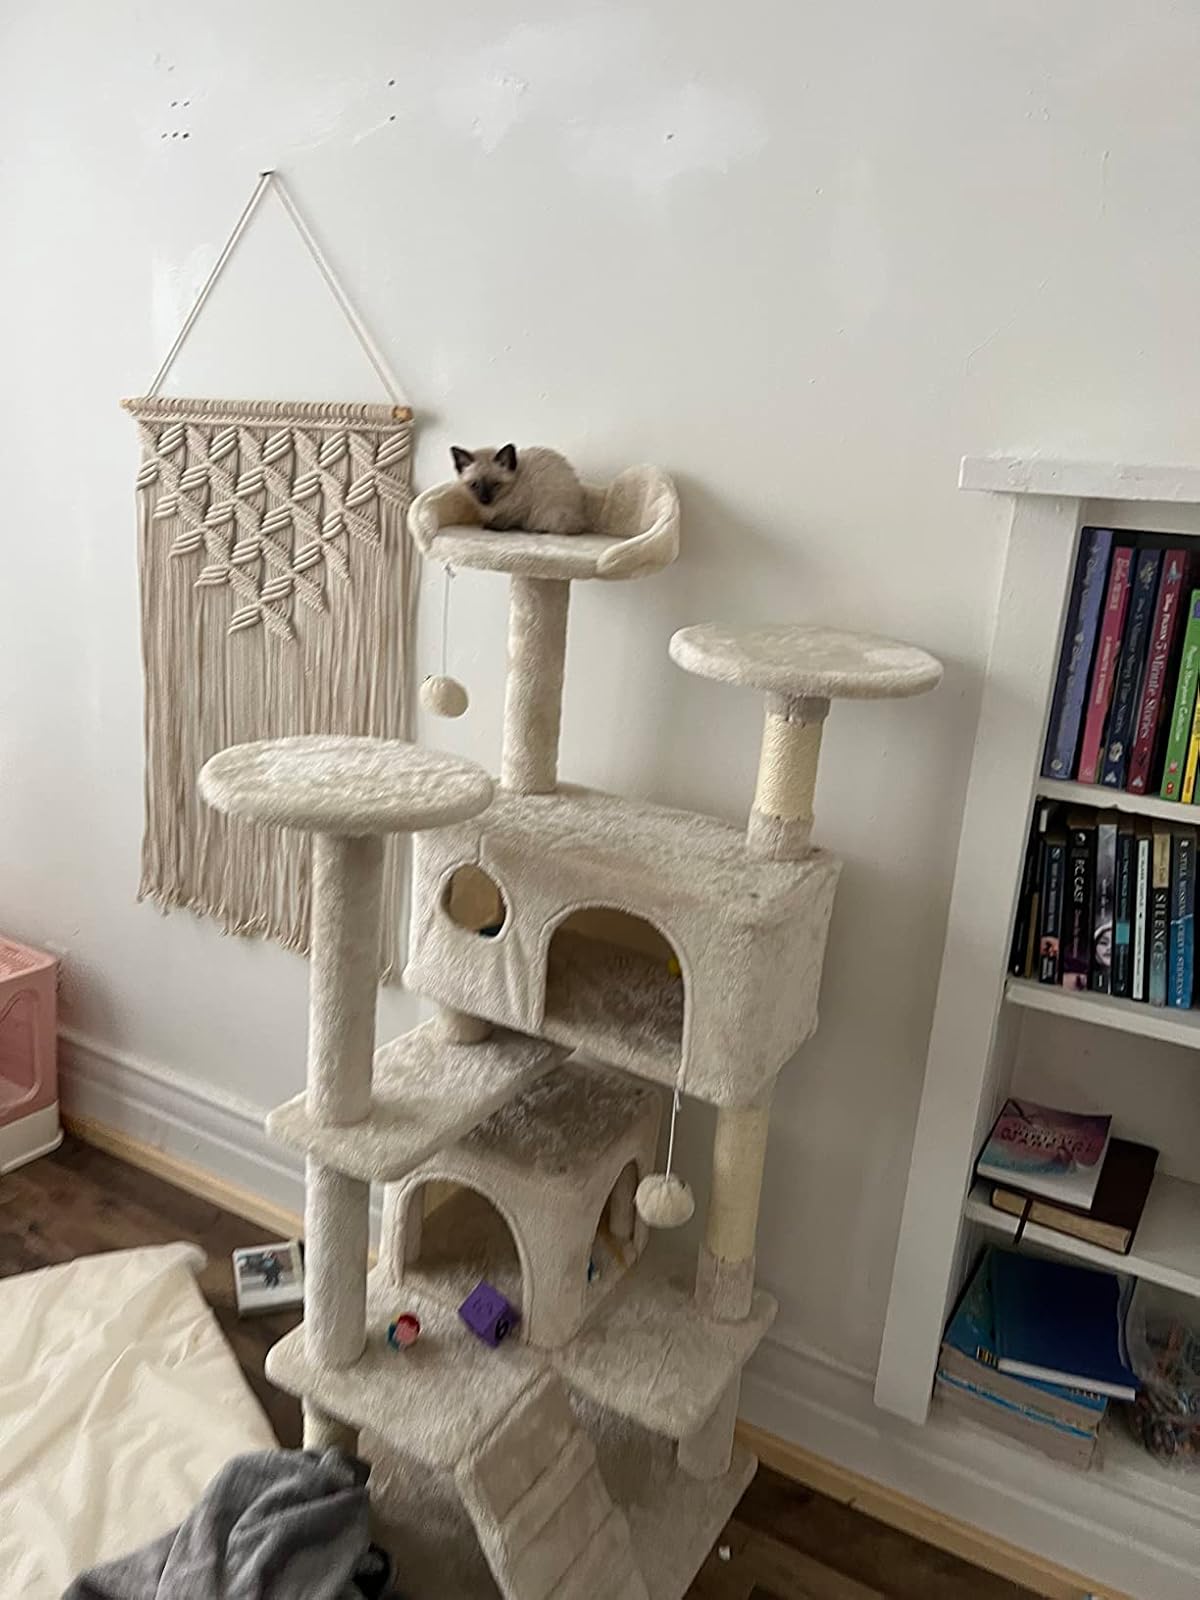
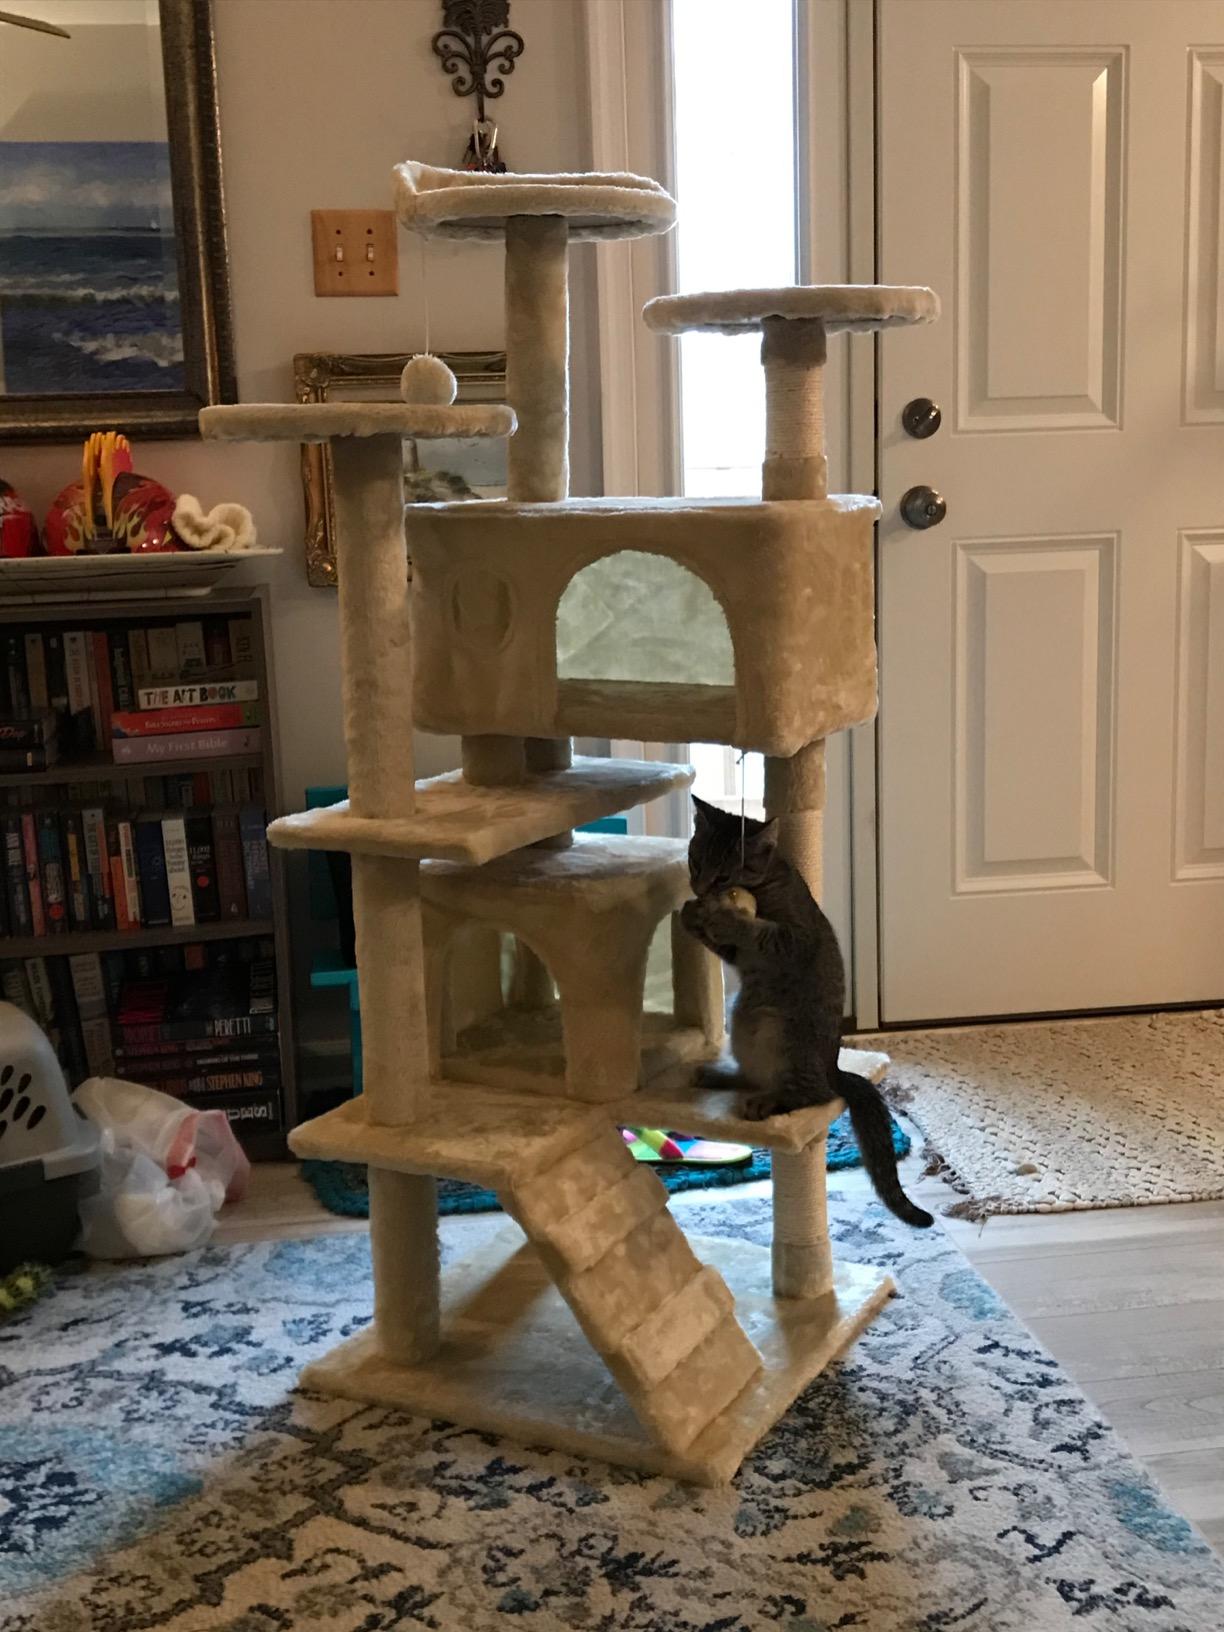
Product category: items_cat tree
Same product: yes